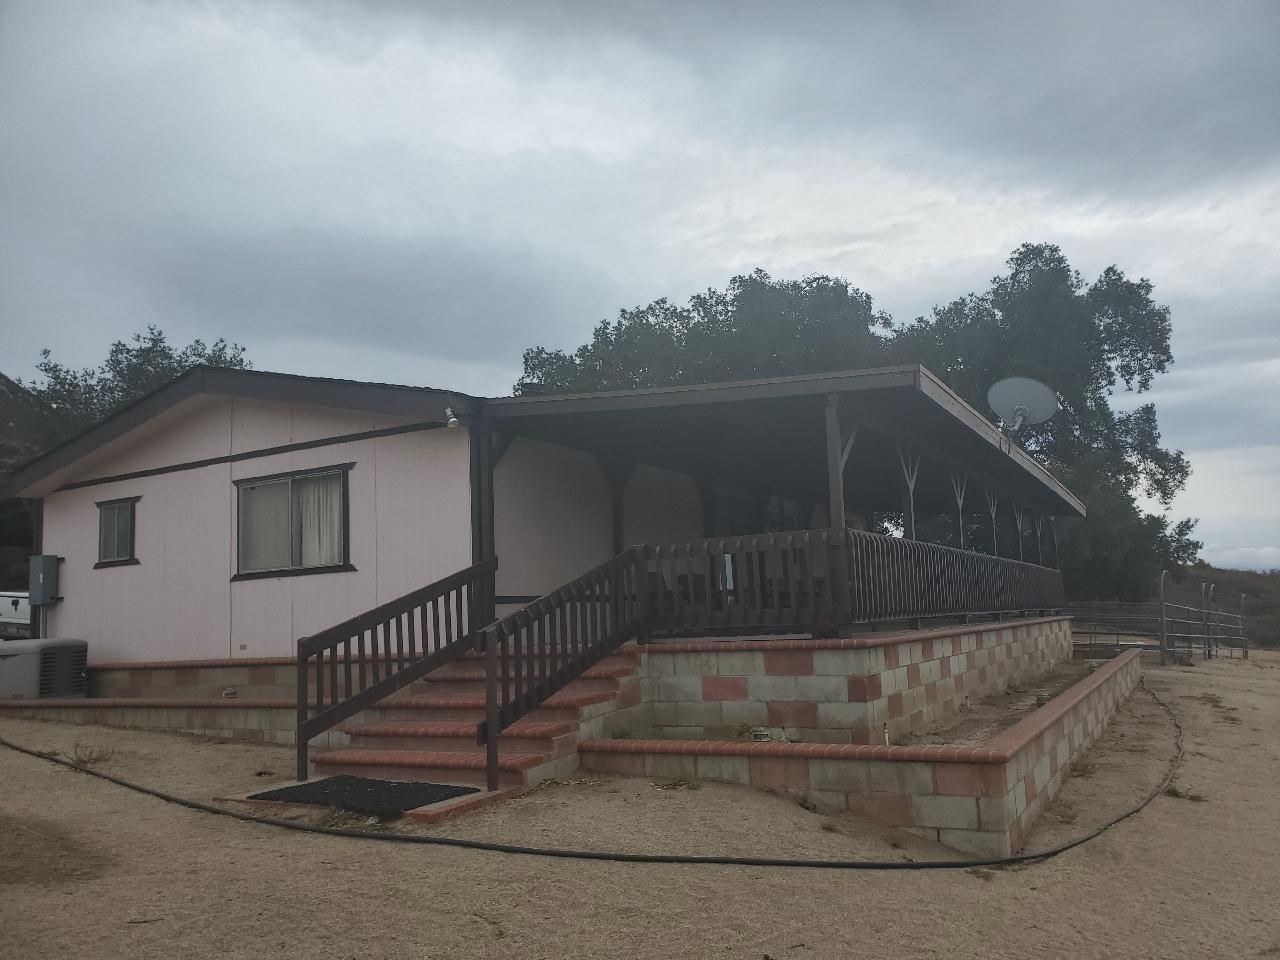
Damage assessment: no_damage